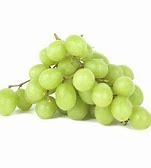
Label: grape